William Lobb

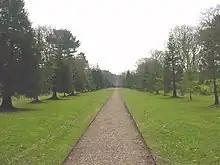
Biddulph Grange Wellingtonia Walk

Lobb immediately realised the impact such a tree would have on British gardens and the importance that his employers would attach to being the first nursery to offer it for sale. After the meeting, he quickly headed to Calaveras Grove where he had the good luck to find a recently fallen tree, which he measured as "about 300 feet in length, 29 feet 2 inches, at 5 feet above the ground...". In his notebooks, Lobb recorded: "From 80 to 90 trees exist all within circuit of a mile, from 250ft. to 320ft. in height, 10–12ft. in diameter." He collected as many seeds, cones, vegetative shoots and seedlings as he could carry back to San Francisco, including two small living trees. He then returned to England on the first available boat arriving back in Exeter on 15 December 1853, a year earlier than expected. Lobb had taken a gamble cutting short his contract, knowing that, at the risk of angering his employer, he had to get the seeds to England before anyone else could get back first. The gamble paid off as Veitch was delighted, abandoning all other projects to concentrate on raising the seedlings in commercial quantities. According to Hortus Veitchii, the two sapling trees "survived but three or four years, nor was there at any time much hope of their living."